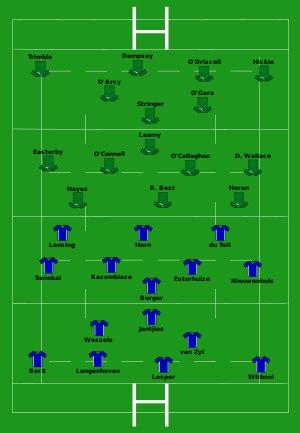
L'équipe d'Irlande de rugby à XV entame la Coupe du monde de rugby 2007 avec de l'ambition. Elle occupe l'une des six premières places du classement mondial. Brian O'Driscoll, Ronan O'Gara, Girvan Dempsey, Peter Stringer et les avants Malcolm O'Kelly, Paul O'Connell, font partie de cette équipe qui a en quatre années réalisé trois Triples couronnes sans cependant gagner le Tournoi.
Cet article donne le détail des matchs de la poule D de la Coupe du monde de rugby à XV 2007 qui se dispute en France, au pays de Galles et en Écosse du 7 septembre au 20 octobre 2007. Les deux premières places sont qualificatives pour les quarts de finale et sont occupées par l'Argentine et la France.